Robert Elstone

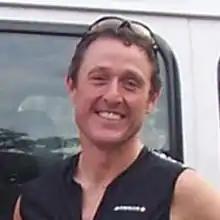

He attended the University of Hull and is a qualified accountant. He was originally a financial controller at a Barnsley-based lead-processing plant but later became an Executive Assistant at the Rugby Football League. He is the brother-in-law of football manager Mick McCarthy.